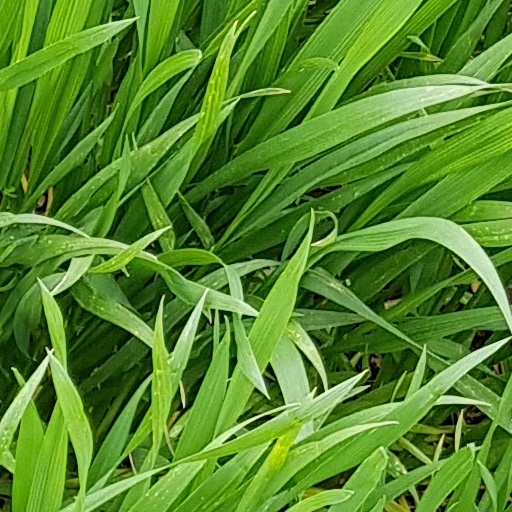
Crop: wheat